Network topology

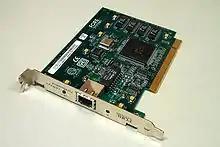
An ATM network interface in the form of an accessory card. A lot of network interfaces are built-in.

A network interface controller (NIC) is computer hardware that provides a computer with the ability to access the transmission media, and has the ability to process low-level network information. For example, the NIC may have a connector for accepting a cable, or an aerial for wireless transmission and reception, and the associated circuitry.